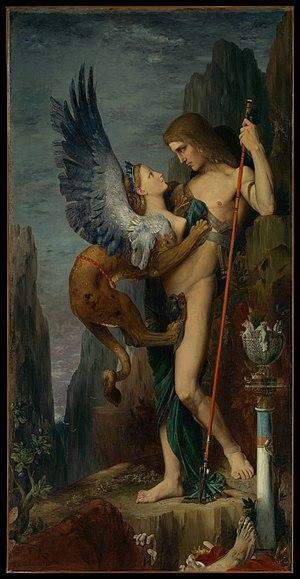
Dostoïevski et le parricide est un texte de Sigmund Freud, publié en 1928, en introduction à la traduction allemande de l'étude d'un auteur russe sur Les frères Karamazov de Fiodor Dostoïevski.
Gustave Moreau né le 6 avril 1826 à Paris et mort dans la même ville le 18 avril 1898 est un peintre, graveur, dessinateur et sculpteur français.
22 août : convention pour l’amélioration du sort des militaires blessés dans les armées en campagne. Le Comité international de la Croix-Rouge est officiellement créé à Genève.
L'énigme du Sphinx est une devinette qui, selon la mythologie grecque, fut soumise par le Sphinx à Œdipe, qui en trouva la solution. Il s'agit de déterminer « quel être, pourvu d'une seule voix, a d'abord quatre jambes le matin, puis deux jambes le midi, et trois jambes le soir ? », la réponse correcte du héros étant « l'Homme », lequel enfant marche à quatre pattes, adulte se tient debout seul et âgé s'appuie sur un bâton. L'énigme est un motif culturel récurrent dans les cultures classique et populaire.
La sphinge, ou sphynge, est une figure de la mythologie grecque.
Œdipe est un héros de la mythologie grecque. Il fait partie de la dynastie des Labdacides, les rois légendaires de la ville de Thèbes. Fils de Laïos et de Jocaste, Œdipe est principalement connu pour avoir résolu l'énigme du sphinx et pour s'être rendu involontairement coupable de parricide et d'inceste. Sa légende a beaucoup inspiré les arts pendant et après l'Antiquité, sa postérité ayant été très influencée par les visions du mythe que donnent les tragédies grecques. À l'époque contemporaine, la figure d'Œdipe a également été utilisée pour illustrer le complexe dit d'Œdipe en psychanalyse.
Le complexe d'Œdipe, parfois contracté dans l'expression « l'Œdipe », est un concept central de la psychanalyse. Théorisé par Sigmund Freud dès sa première topique, il est défini comme le désir d'entretenir un rapport amoureux et voluptueux avec le parent du sexe opposé et celui d'éliminer le parent du même sexe considéré comme rival. Ainsi, le fait qu'un garçon durant cette période soit amoureux de sa mère et désire tuer son père répond à l'impératif du complexe d'Œdipe.
L'archétype est un concept appartenant à la psychologie analytique élaborée par le psychiatre suisse Carl Gustav Jung qui le définit par la tendance humaine à utiliser une même « forme de représentation donnée a priori » renfermant un thème universel structurant la psyché, commun à toutes les cultures mais figuré sous des formes symboliques diverses.